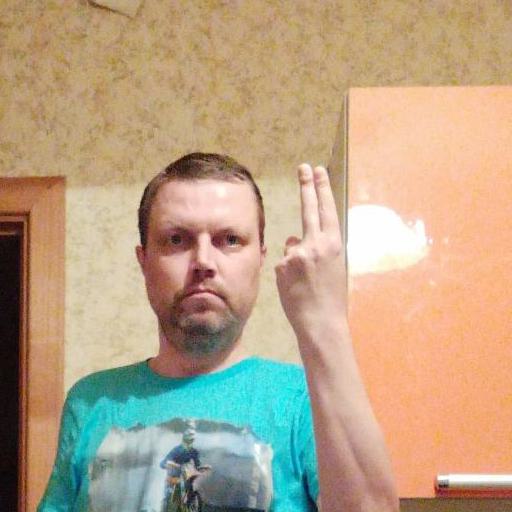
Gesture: two_up_inverted